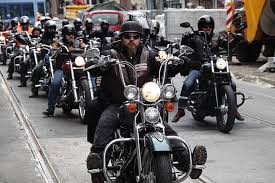
Vehicle type: Motorcycles